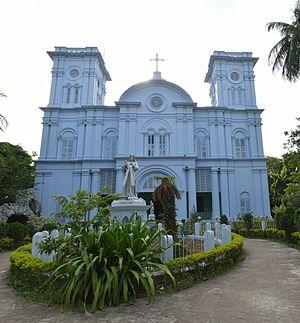
Chandernagor ou Chandannagar est une ville du Bengale-Occidental située sur la rive droite du Hooghly, à une trentaine de kilomètres au nord de Calcutta. La ville comptait 150 000 habitants au recensement de 2001.